Orthodontic Technicians Association

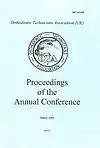
OTA Conference Proceedings from 2004

In 1971, orthodontic technicians based at London teaching hospitals began holding meetings to discuss the regulation of orthodontic technology, and the ways in which standards in the profession could be improved. Bert Aldridge, laboratory manager at Great Ormond Street Hospital in London, and Len Bradshaw, his counterpart at Kings College Dental School, discussed the possibility of forming an association for orthodontic technicians. Aldridge and Bradshaw were also lecturers in orthodontics at South London College on Tooley Street, which has since merged with Brixton College of Further Education and Vauxhall College to become Lambeth College (the Tooley Street campus moved to Clapham in 2004). Aldridge wrote to the other orthodontic technicians working at London teaching hospitals and invited them to attend a meeting on Monday, 11 October 1971 at 6.00 pm at Great Ormond Street Hospital to discuss the possibility of forming an association. Thirteen orthodontic technicians attended the meeting, and it was agreed that such an association should be formed. During the meetings that followed, the constitution was written, and the first conference was planned, which was held in April 1973, at University College Hospital in London. Letters with details of the conference were sent out to all orthodontic departments throughout the United Kingdom.